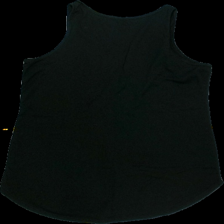
View: back
Type: Tank top
Category: Ladies
Brand: Not Applicable
Colors: Black
Material: 50%cotton 50%polyester
Pattern: Plain
Cut: C-collar, Regular
Size: L
Season: Summer
Trend: No trend
Stains: No
Price range: <50
Recommended usage: Export